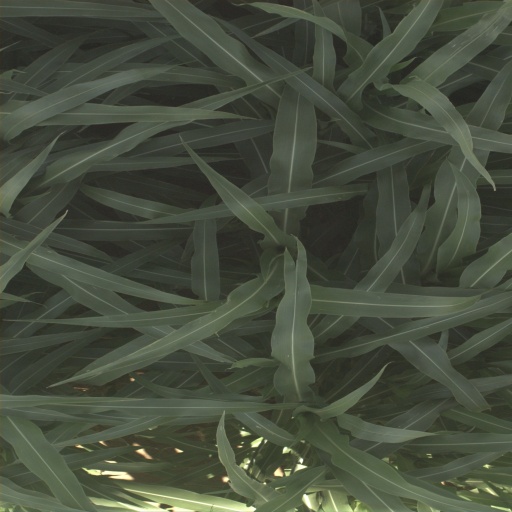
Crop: sorghum